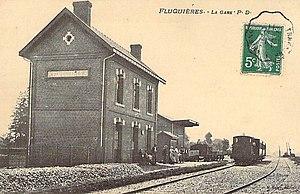
La gare de Fluquières vers 1910.
La ligne de Saint-Quentin à Ham était une ligne ferroviaire secondaire longue de 28 kilomètres, à voie unique et écartement standard, permettant de relier la grande artère de Paris à Bruxelles qui passe en gare de Saint-Quentin, dans l'Aisne, avec la ligne d'Amiens à Laon qui passe en gare de Ham dans la Somme.
Fluquières est une commune française située dans le département de l'Aisne, en région Hauts-de-France.